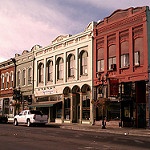
Label: buildings